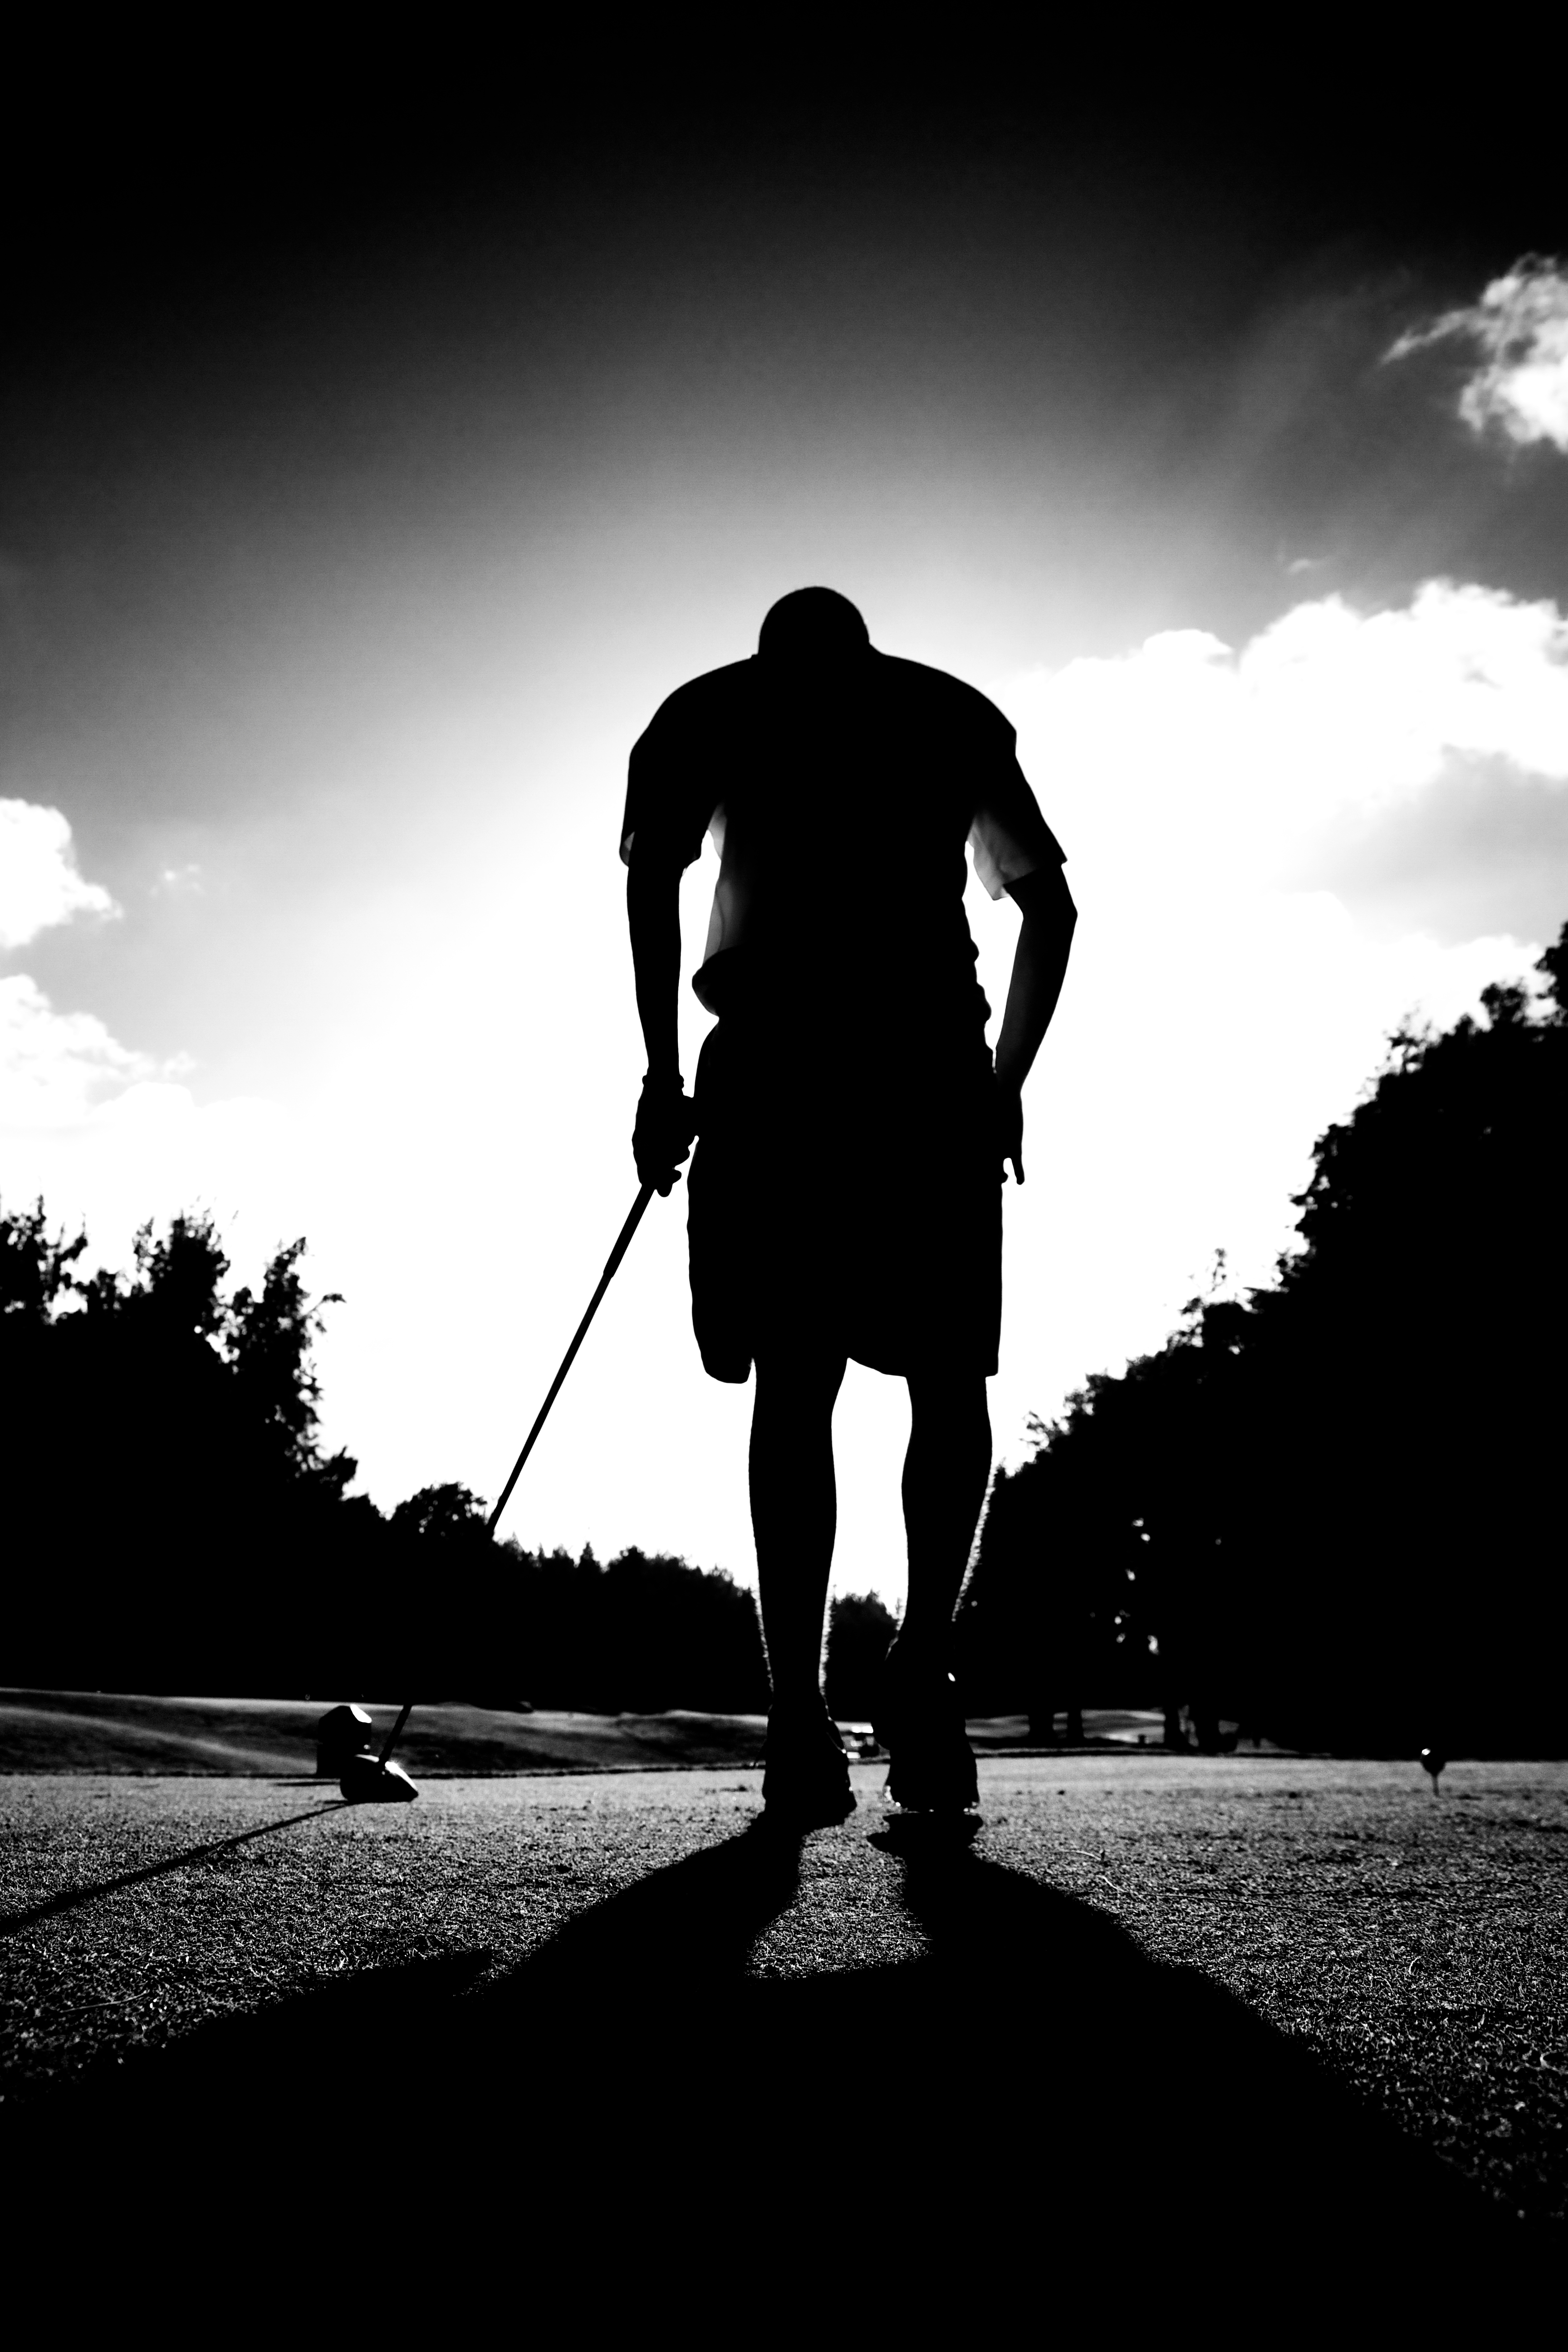
silhouette, black and white, photography, portrait, canon, shadow, darkness, hawaii, black, monochrome, golf, golfing, bw, eos, sports, cool, canon7d, photograph, epic, 7d, dramatic, tamron1750, infared, honololu, hawaiifamilyvacation, taylormade, monochrome photography, film noir